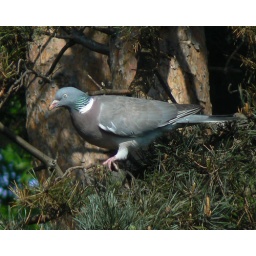
pigeon in tree